Orienteering

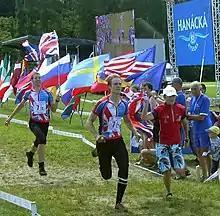
Foot-O relay, the winner crosses the line – joined by the rest of his team

Classic orienteering involves a race between controls in a preset order. The winner is the person who completes the course in the shortest time. This is called a "cross-country" course as distinct from a score course (see below). Courses are normally designed so that the fastest route is not straightforward to find on the map, or to follow on the ground. The classic race has a typical winning time of 75–90 minutes. As of 2007, the IOF have dictated that the "classic" course should be redesignated the "long".